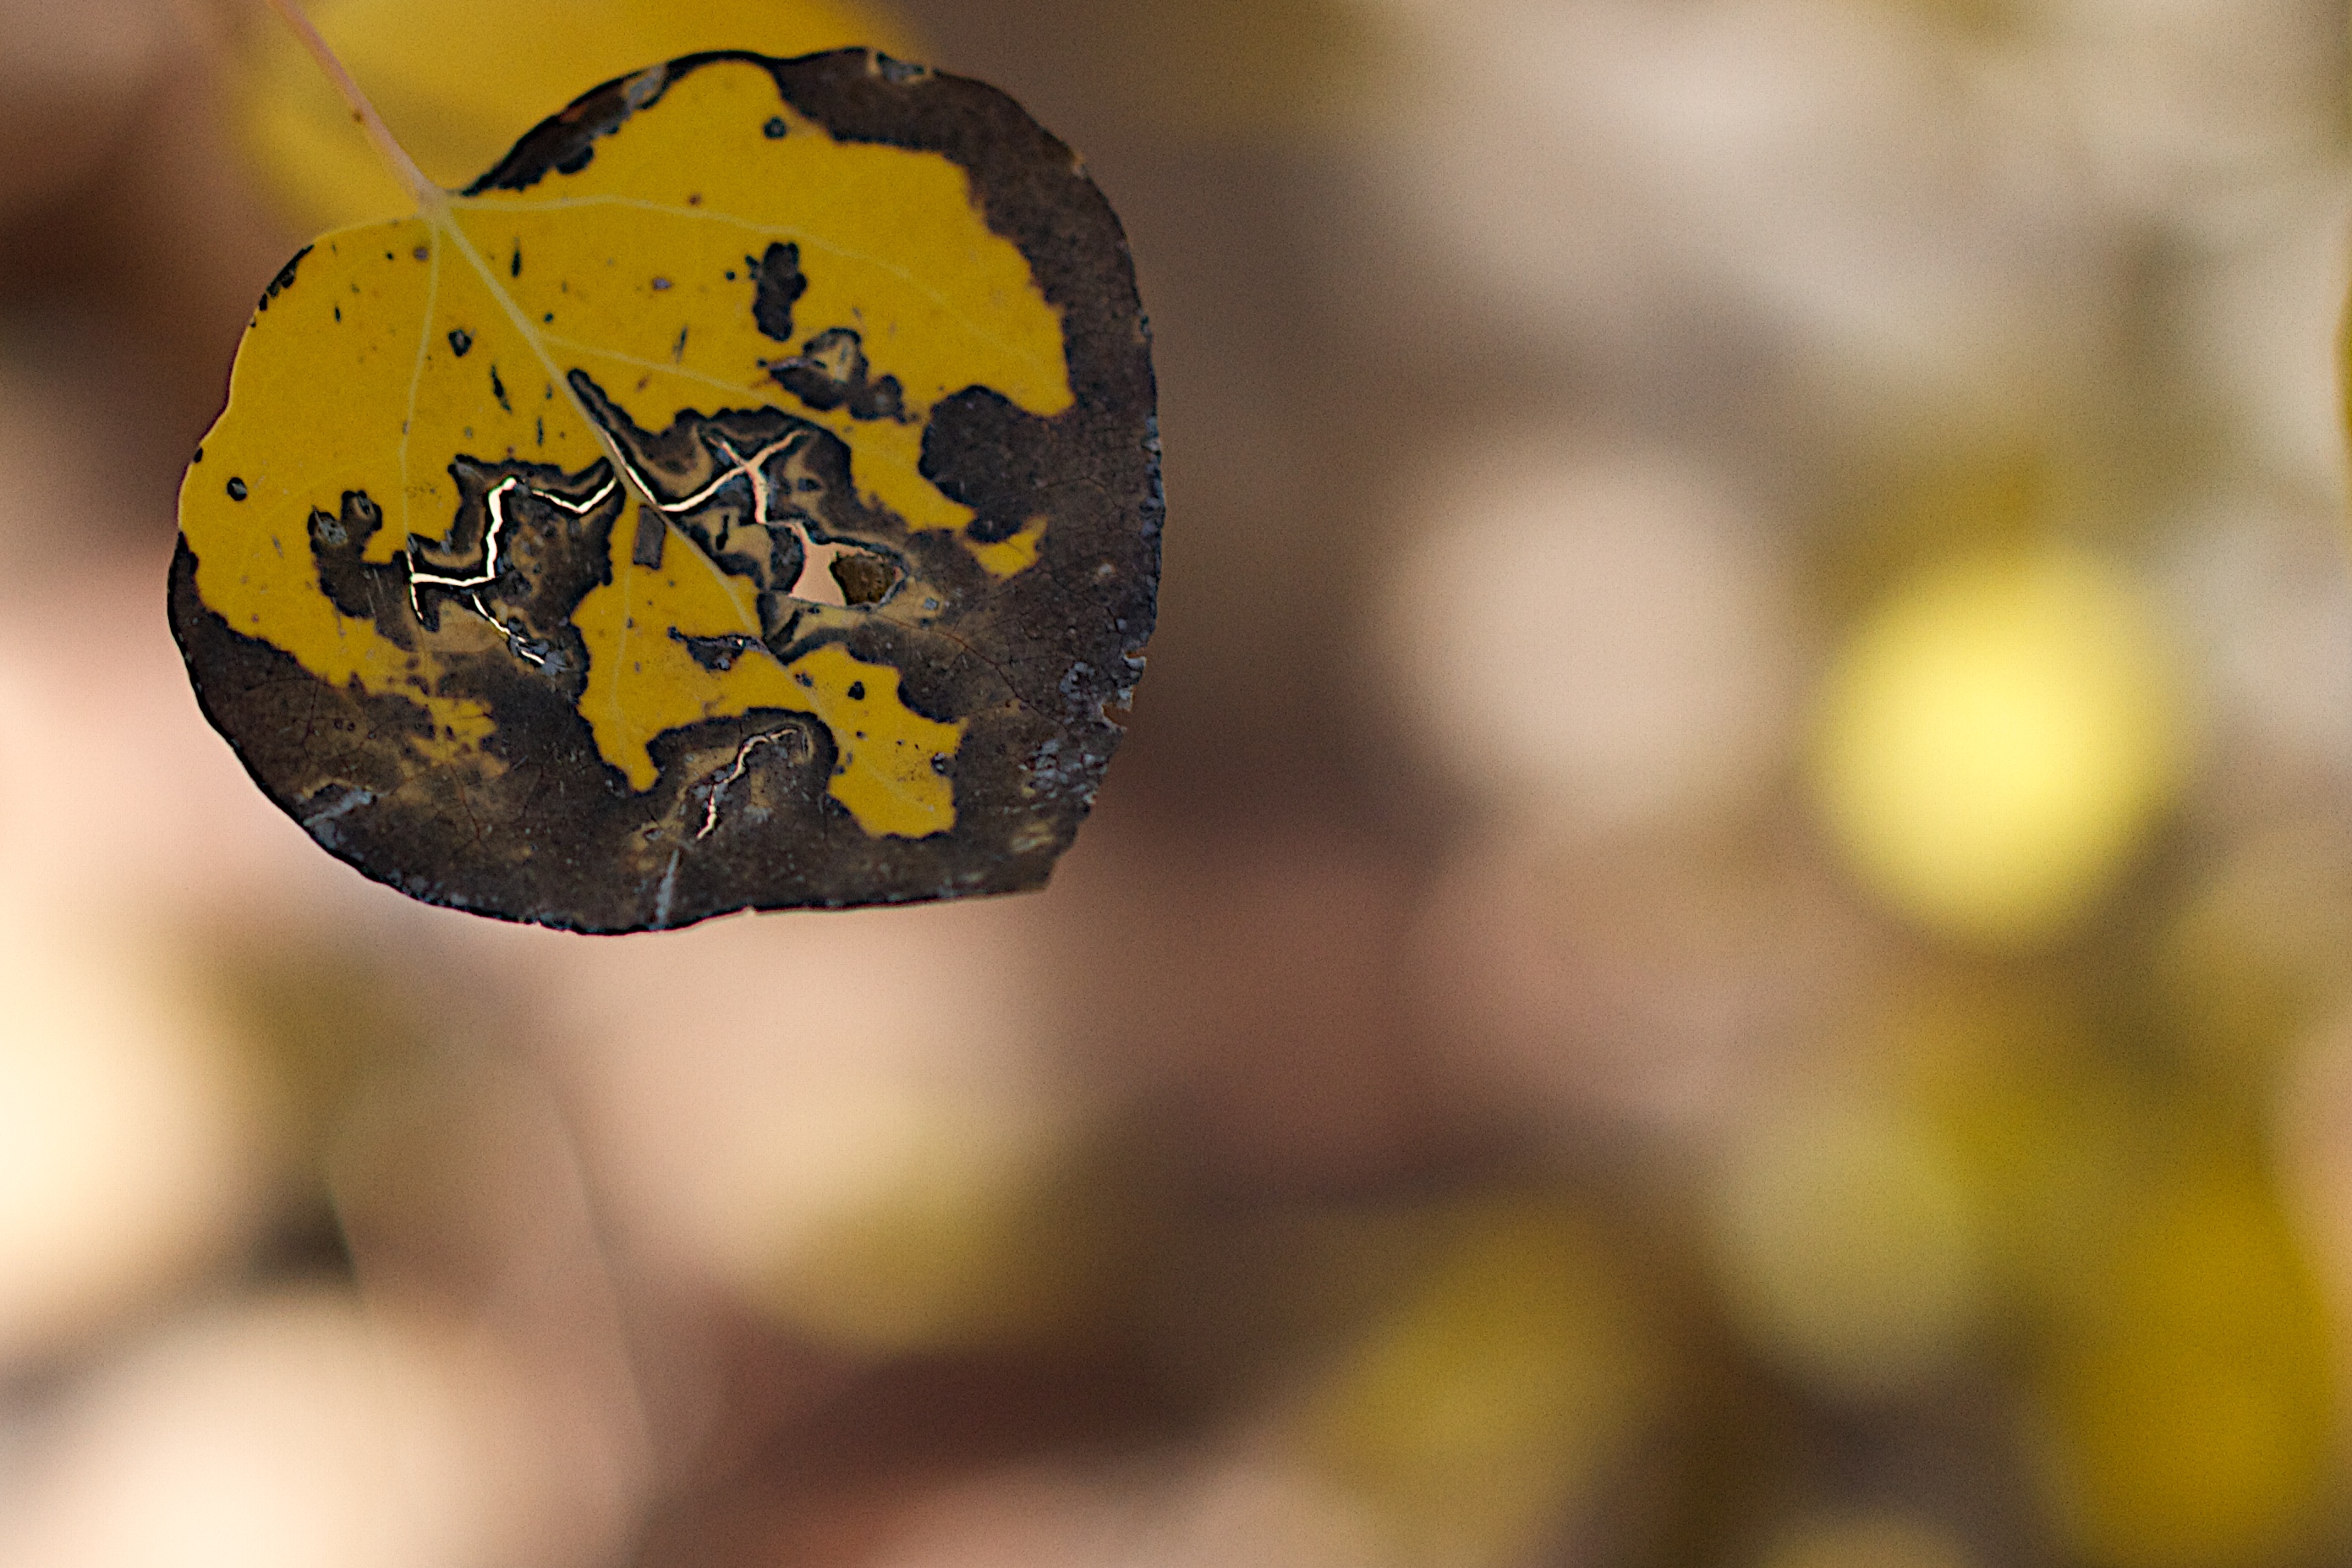
nature, plant, photography, leaf, flower, food, green, produce, color, autumn, yellow, flora, close up, aspen, macro photography